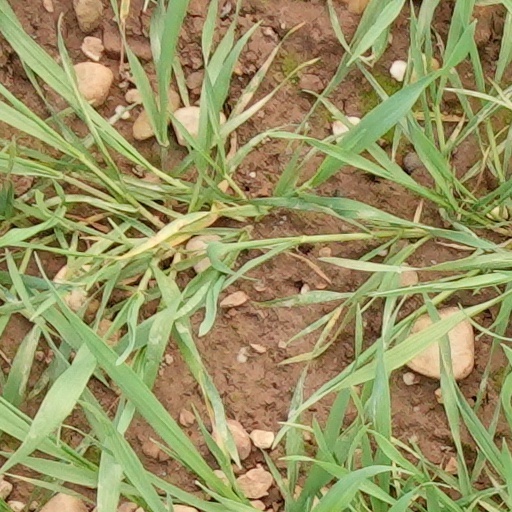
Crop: wheat